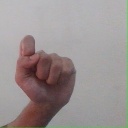
अक्षर: घ